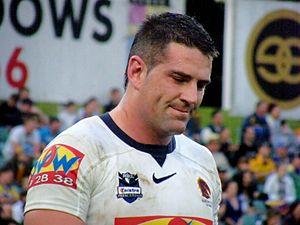
Joel Clinton, né le 8 décembre 1981, est un joueur de rugby à XIII australien évoluant au poste de pilier dans les années 2000. Au cours de sa carrière, il a été sélectionné en sélection d'Australie. En club, il fait ses débuts professionnels aux Penrith Panthers avant de rejoindre Brisbane Broncos.